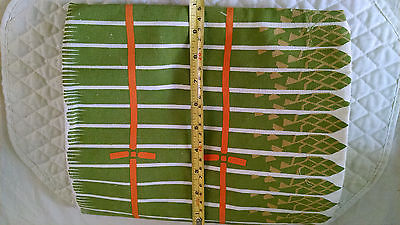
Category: toaster